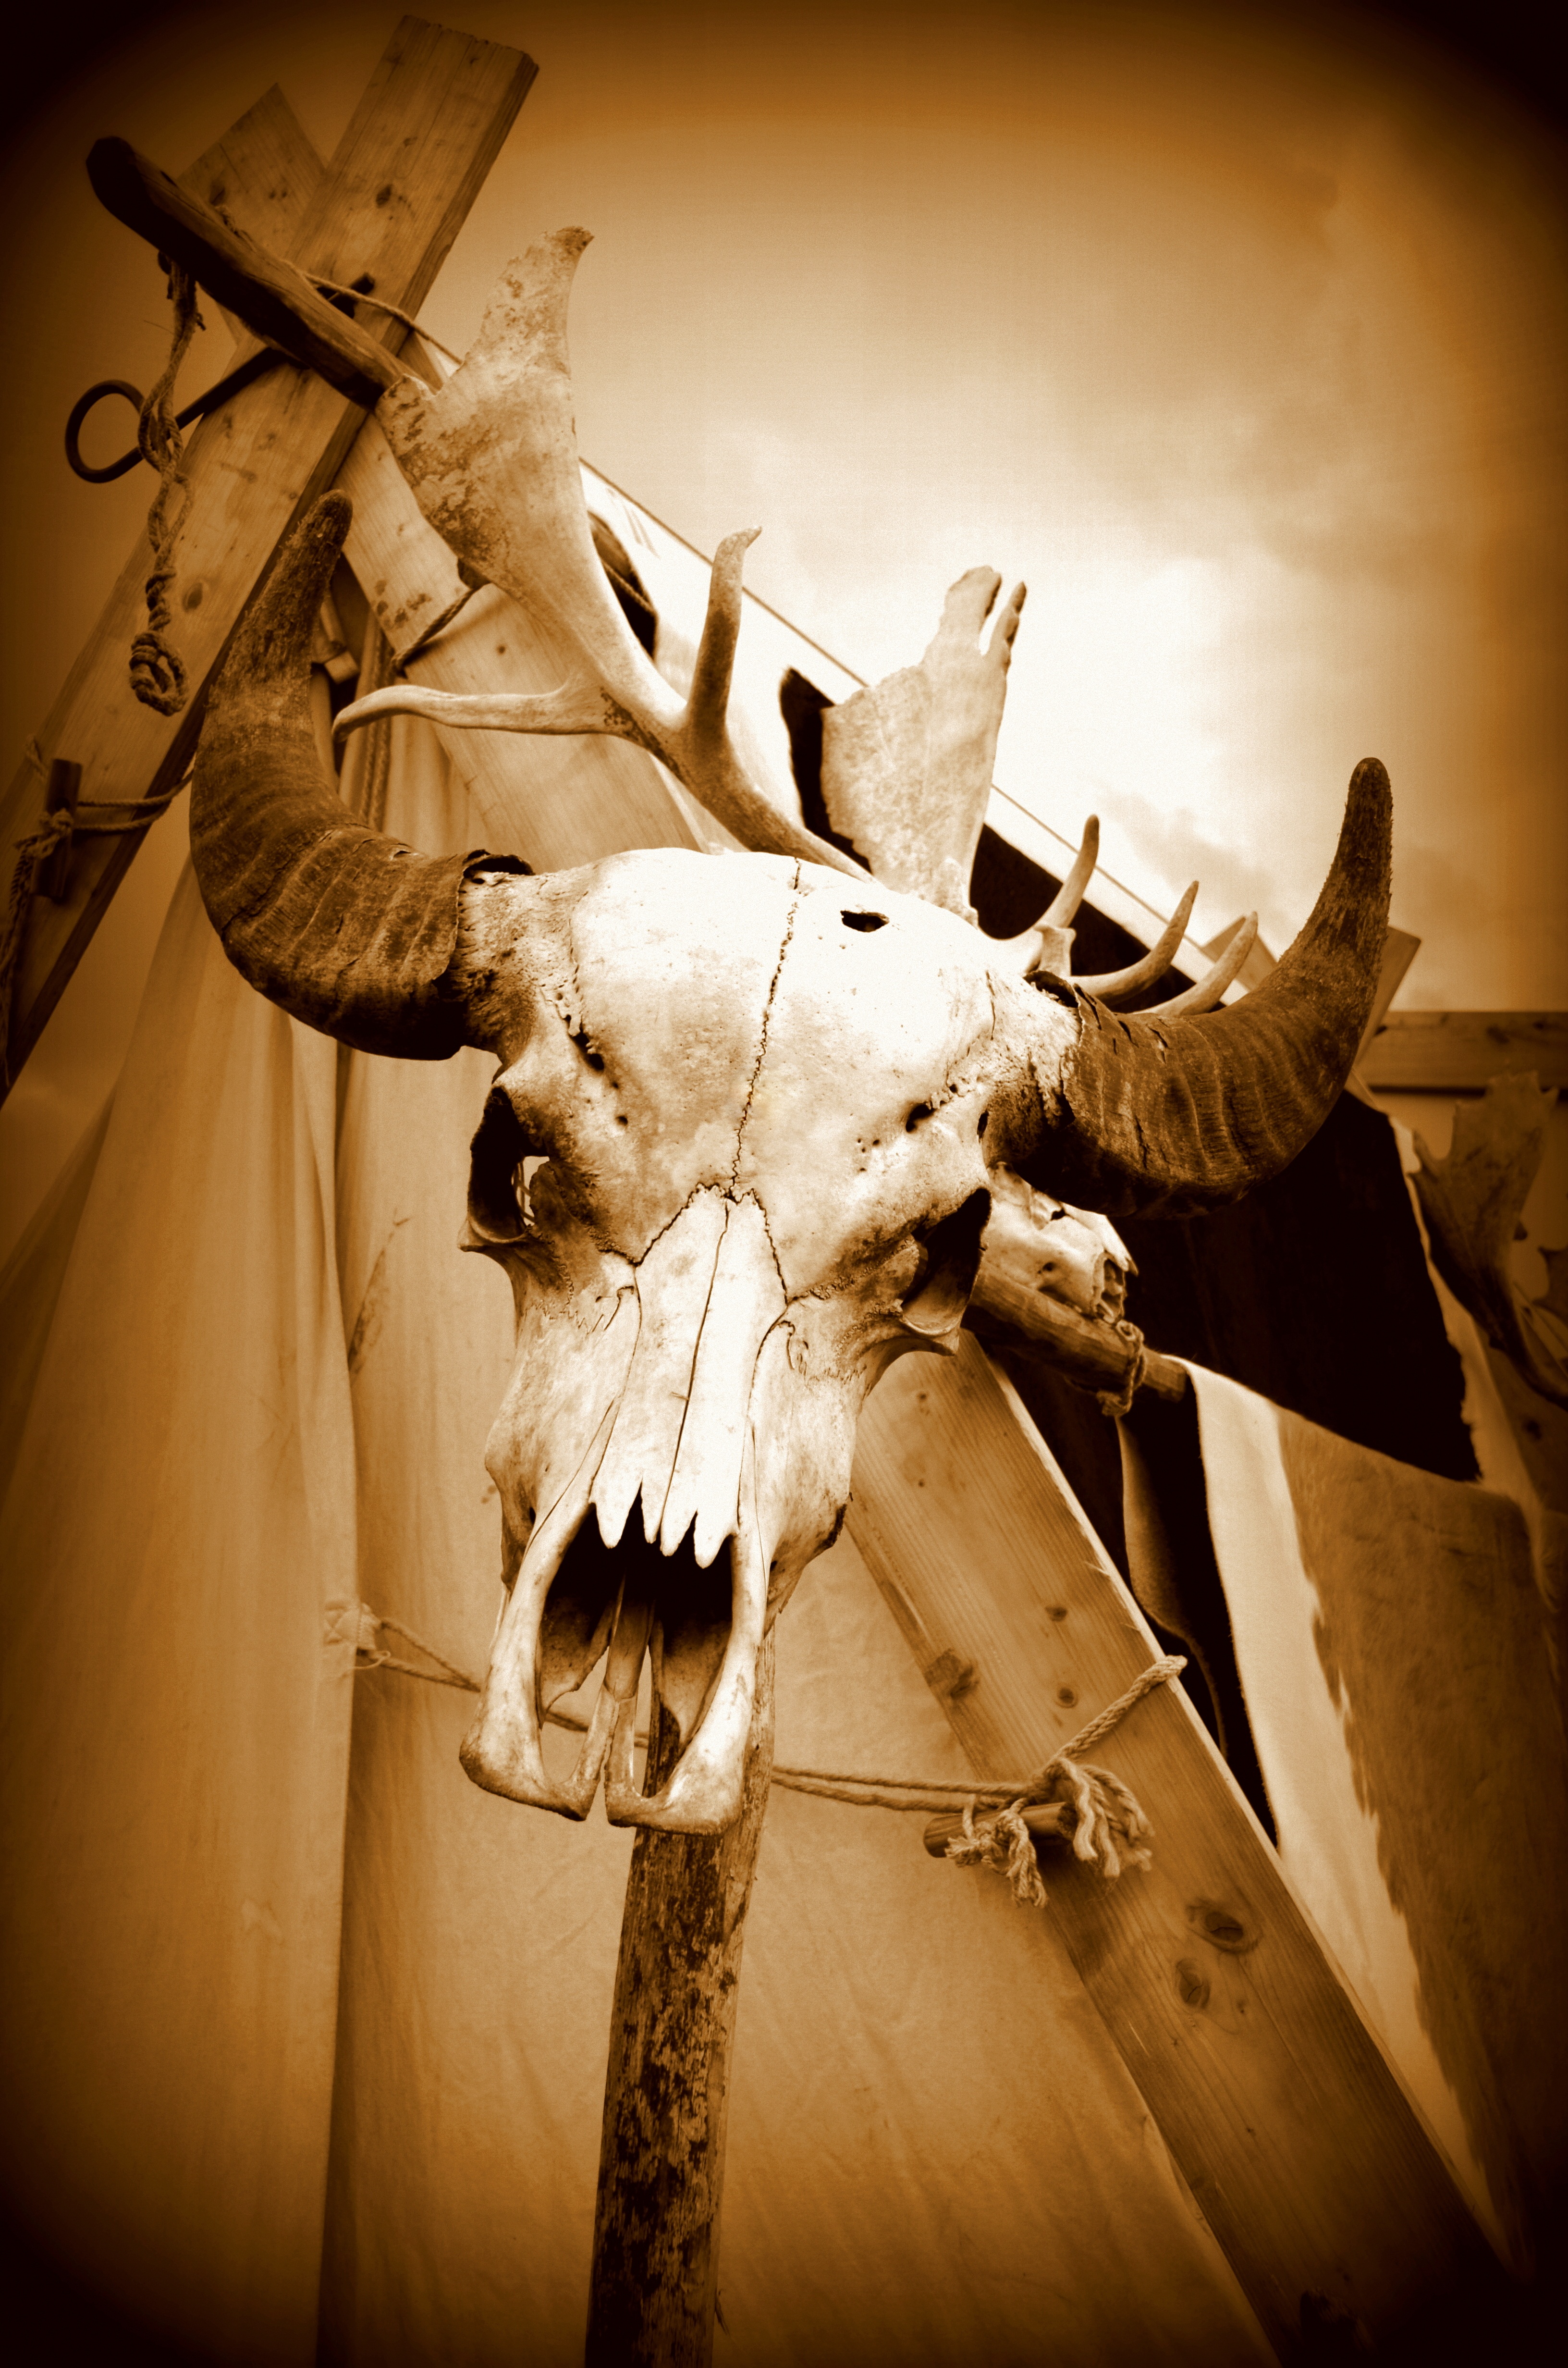
wood, photography, animal, wild, statue, horn, religion, skull, antler, bone, sculpture, art, temple, photograph, weird, image, skeleton, carving, hunting, horns, buffalo, mythology, skull and crossbones, ancient history